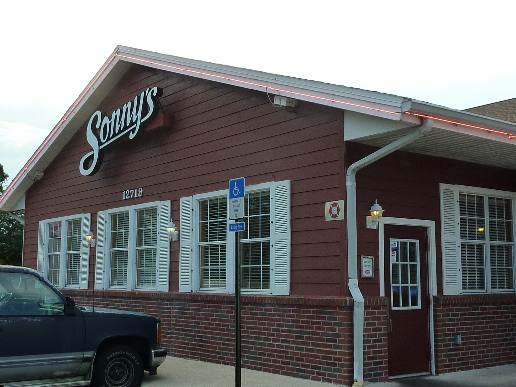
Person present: No